Reign in Blood

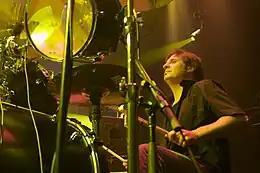
Lombardo (pictured) on departing Slayer: "I wasn't making any money. I think I had just gotten married, and I figured if we were gonna be doing this professionally—on a major label—I wanted my rent and utilities paid."

Following the album's recording sessions, Slayer embarked on the "Reign in Pain" tour with the bands Overkill in the United States and Malice in Europe; they also served as the opening act for W.A.S.P.'s U.S. tour in 1987. In late 1986, drummer Lombardo quit the band. To continue the tour Slayer enlisted Whiplash drummer Tony Scaglione.